Rondell Sheridan

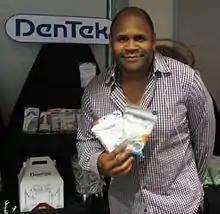
Sheridan in September 2008

Rondell Jerome Sheridan (born August 15, 1958) is an American actor, comedian and television director, best known for his role of Victor Baxter in the Disney Channel sitcom "That's So Raven", as well as its later spin-offs "Cory in the House" and "Raven's Home". Sheridan is an alumnus of Marquette University. Sheridan also starred as Dr. Ron Aimes on the NBC/UPN sitcom "Minor Adjustments".